Karl Formes

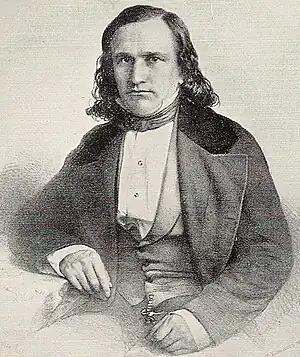

Karl Johann Franz Formes (b. Mülheim am Rhein, 7 August 1815; d. San Francisco, 15 December 1889), also called Charles John Formes, was a German bass opera and oratorio singer who had a long international career especially in Germany, London and New York. At one time extremely famous and in the forefront of his profession, several roles were composed for his voice, most notably that of Plunkett in Flotow's opera "Martha".